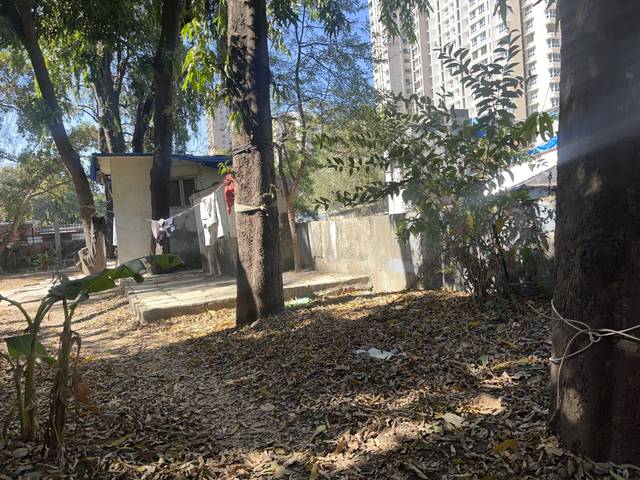
Region: India
Coordinates: 19.2, 72.842